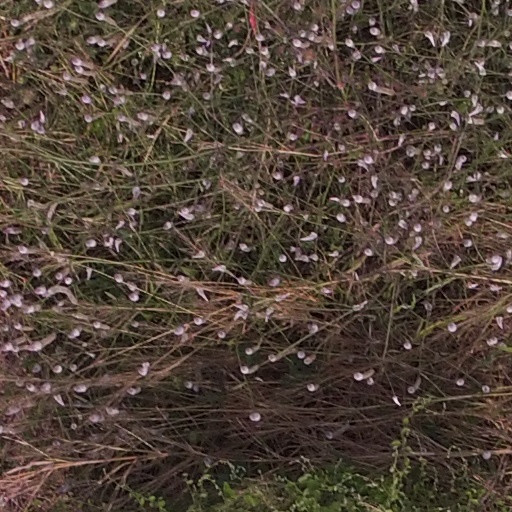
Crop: maize; corn